Whitney Gardner

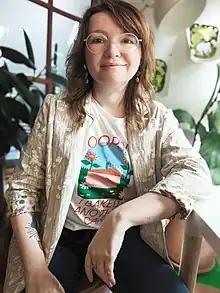

Whitney Gardner is an author and illustrator from Victoria, British Columbia. Her young adult novel "You're Welcome Universe," which has an Indian, Deaf protagonist, was the winner of the 2018 Schneider Family Book Award. Her novel "Chaotic Good" was nominated for a 2019 White Pine Award. Gardner is represented by Charlie Olsen of Inkwell Management. Her first graphic novel "Fake Blood" received a starred review from "Kirkus Reviews" and was called "a dazzling debut".